History of submarines

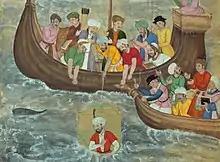
A 16th-century Islamic painting depicting Alexander the Great being lowered in a glass submersible

The concept of underwater transport has roots deep in antiquity. There are images of men using hollow sticks to breathe underwater for hunting at the temples at Thebes, and the first known military use occurred during the siege of Syracuse (415–413 BC), where divers cleared obstructions, according to the "History of the Peloponnesian War". At the siege of Tyre (332 BC), Alexander the Great used divers, according to Aristotle. Later legends suggested that Alexander descended into the sea using a primitive submersible in the form of a diving bell, as depicted in a 16th-century illustration in the works of the Mughal poet Amir Khusrau.